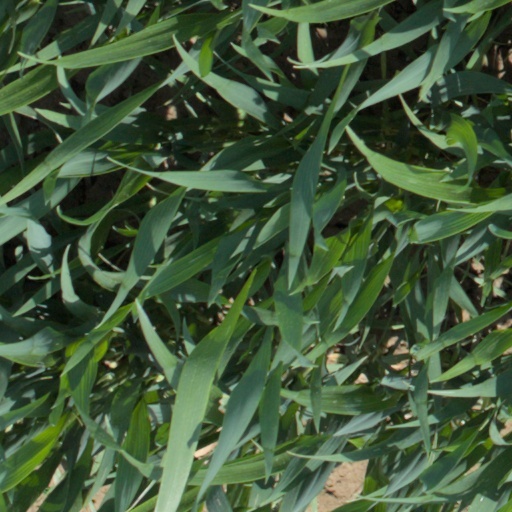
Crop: wheat